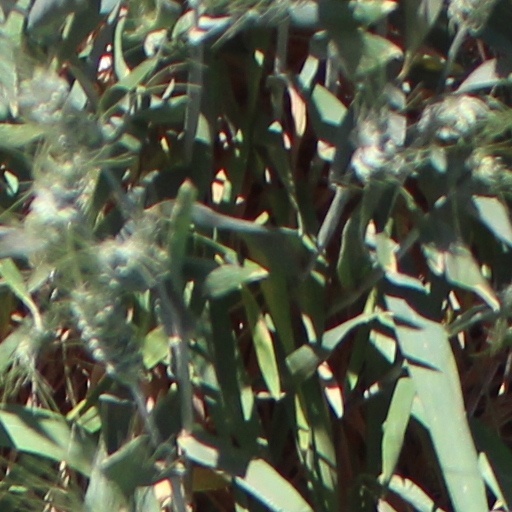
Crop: wheat